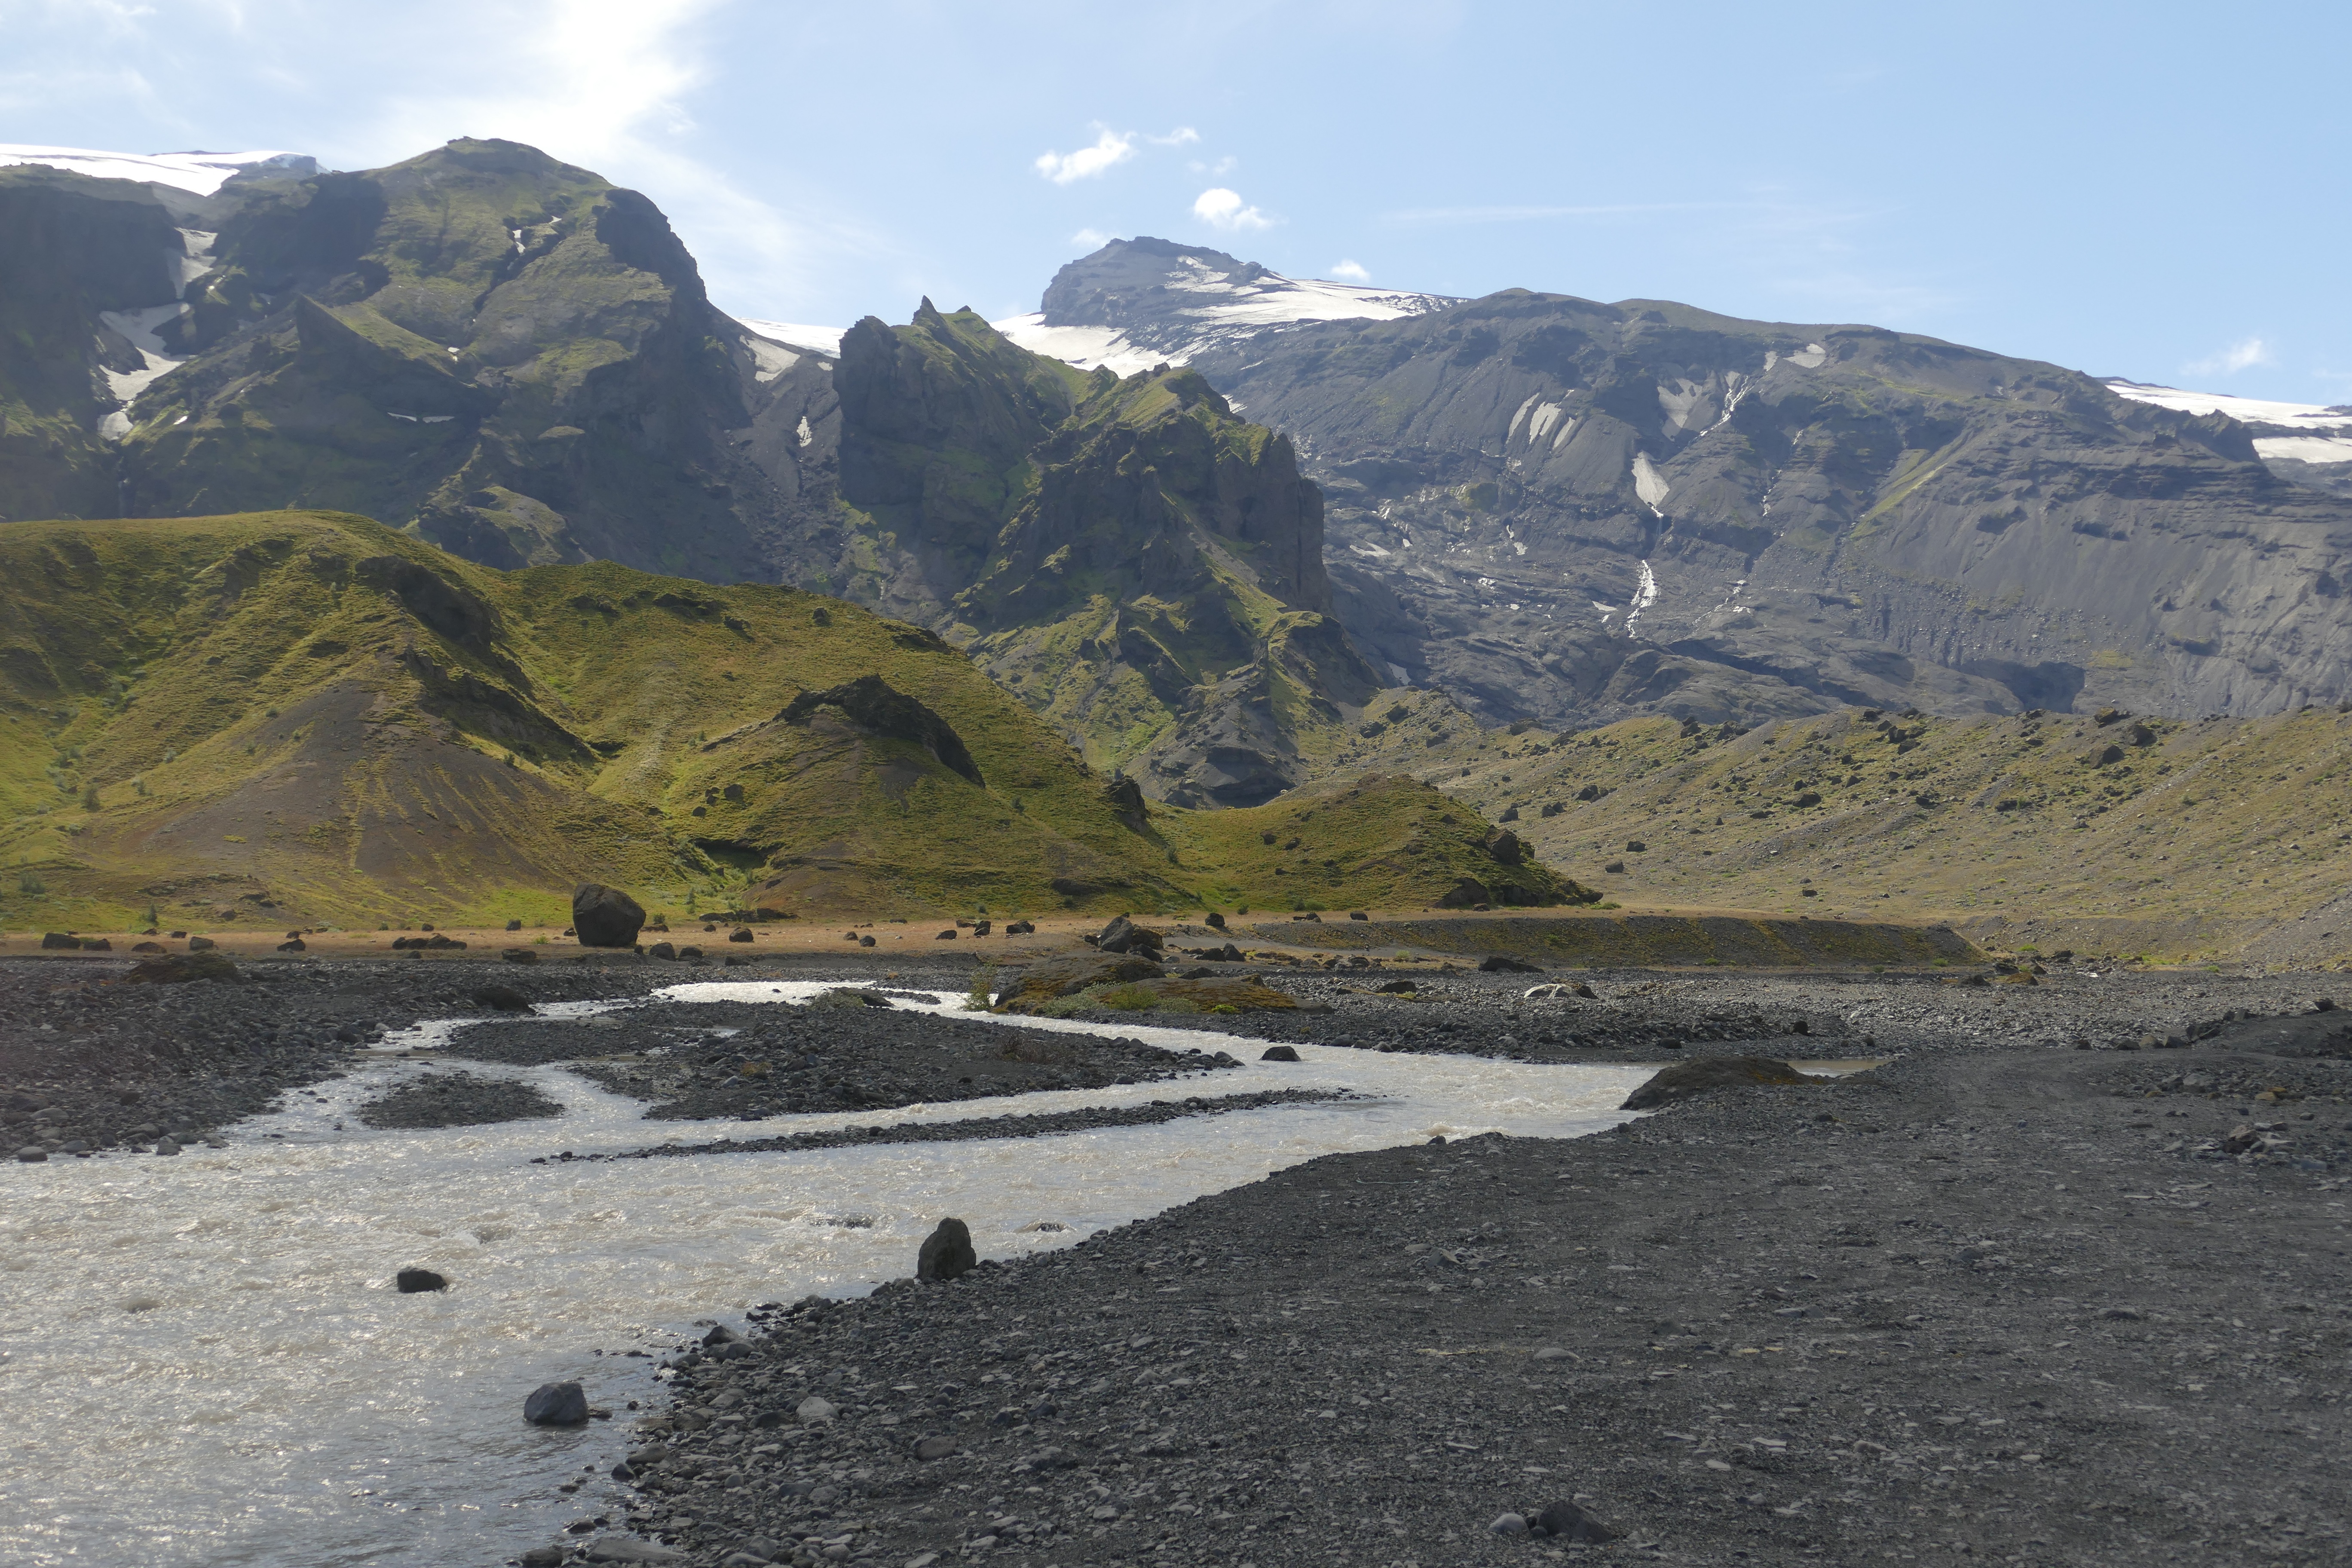
landscape, sea, coast, nature, wilderness, mountain, lake, river, valley, mountain range, glacier, pebble, volcano, bay, iceland, reservoir, terrain, ridge, summit, geology, mountains, scree, plateau, fell, loch, moraine, eyjafjallajokull, landform, mountain pass, volcanism, thor mark, geographical feature, mountainous landforms